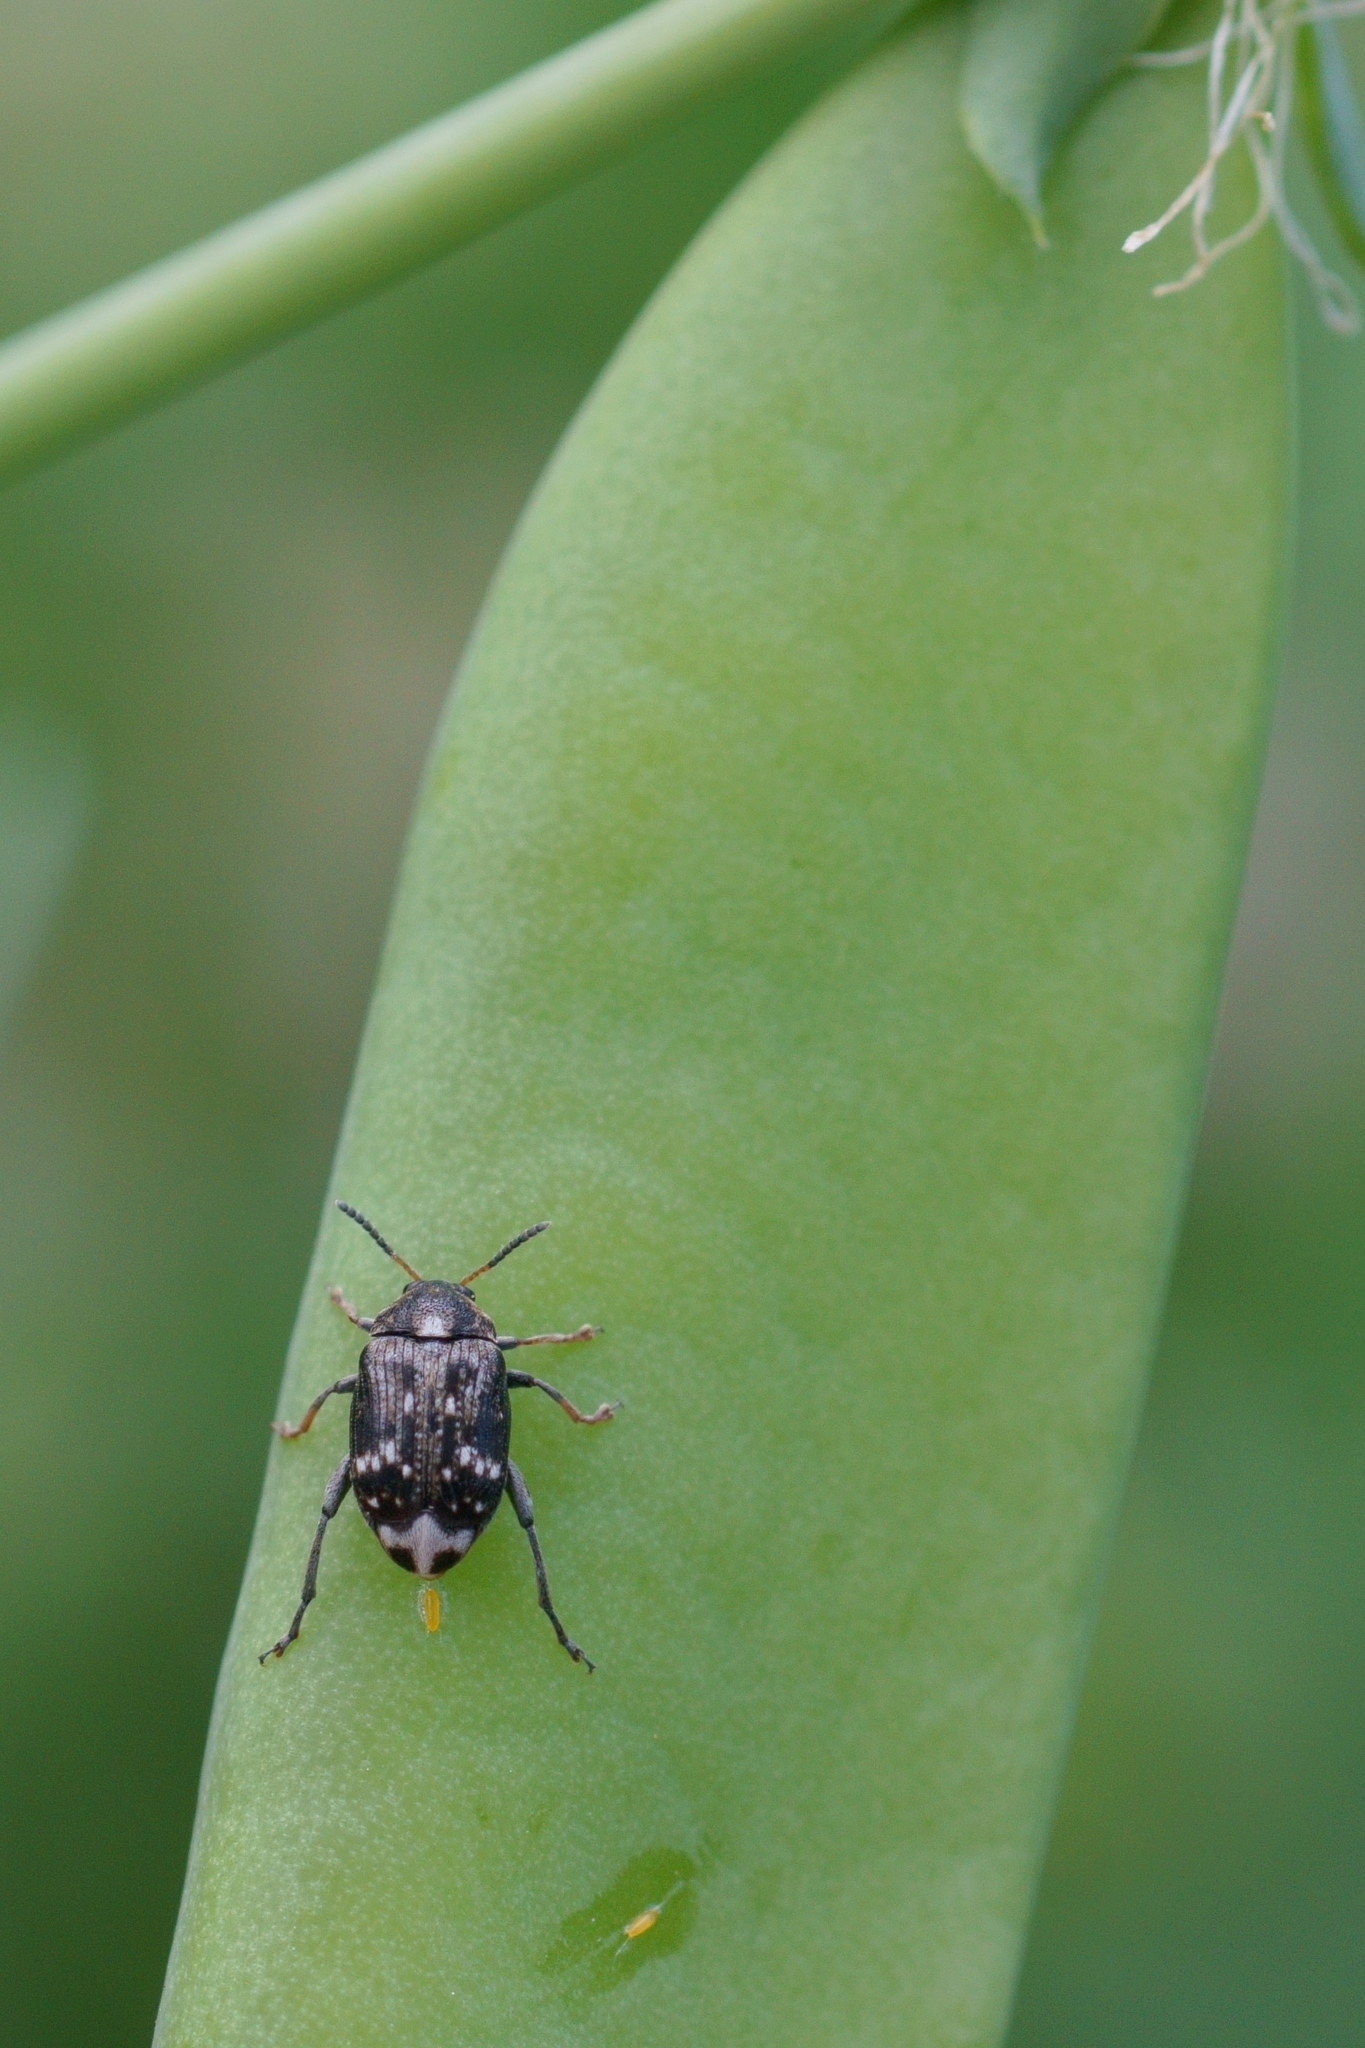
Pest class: pea_weevil